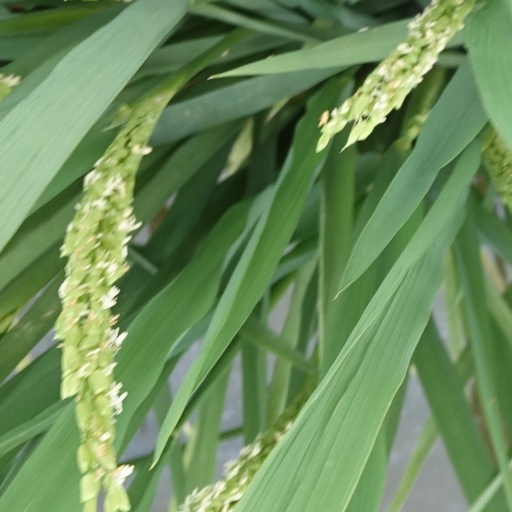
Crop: rice